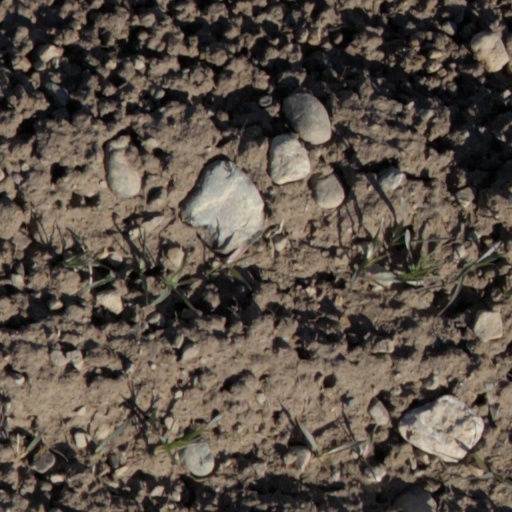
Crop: wheat